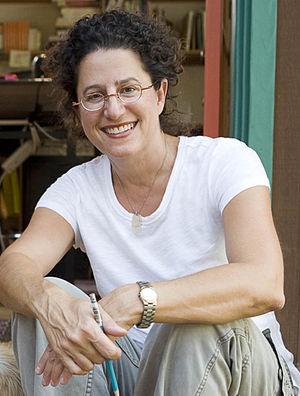
Marla Frazee est une auteure, écrivaine et illustratrice américaine, notamment en littérature jeunesse. Elle a remporté deux médailles Caldecott.'